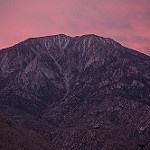
Label: mountain